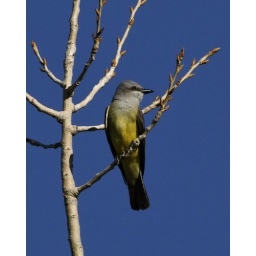
This is another first for me.I'm really impressed with the number of yellow and gold birds in Colorado.